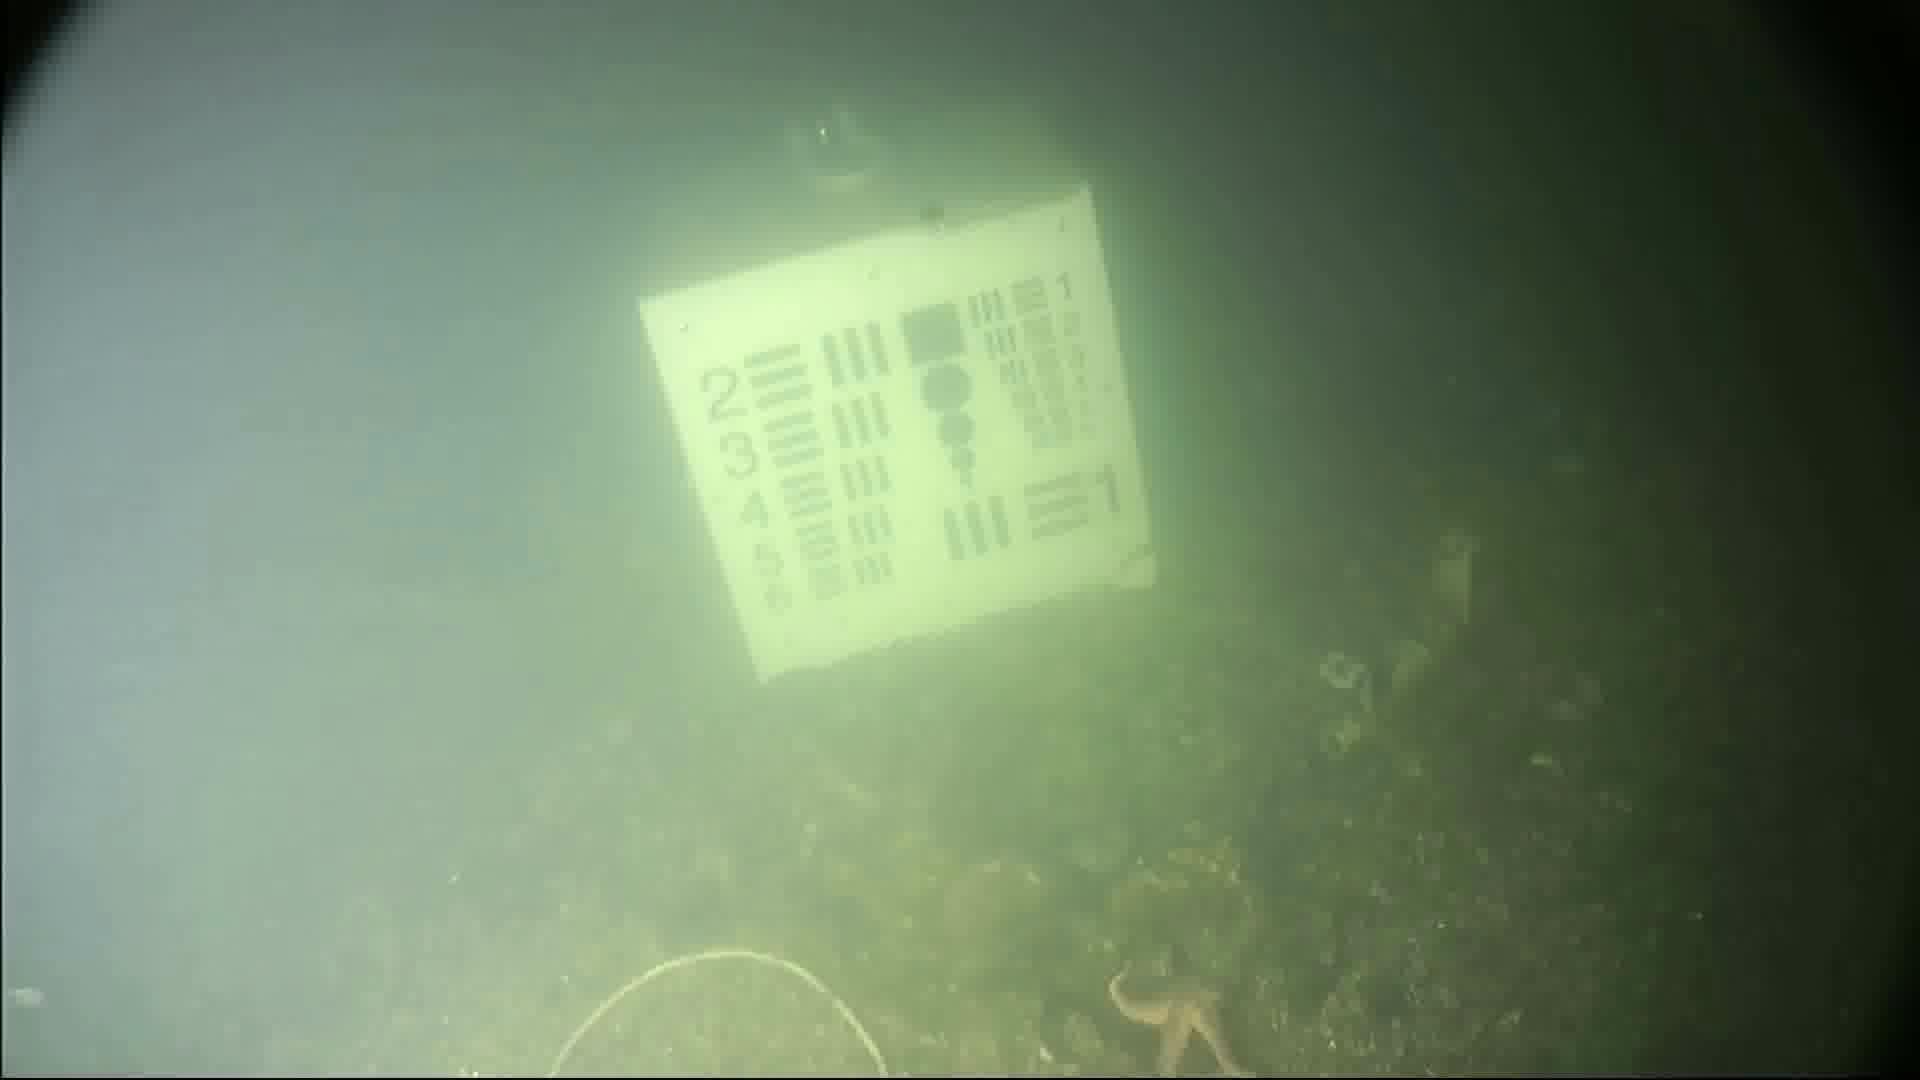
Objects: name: starfish